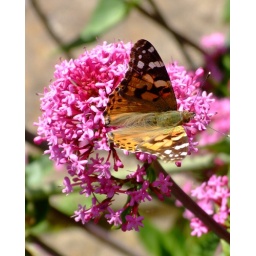
A brown butterfly in our new garden!